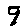
Label: 9